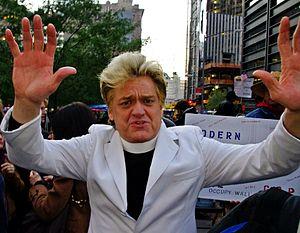
Les élections municipales de 2009 à New York ont permis d'élire les conseillers municipaux, le greffier, le trésorier et le maire de la ville. Le scrutin s'est déroulé le 3 novembre 2009.